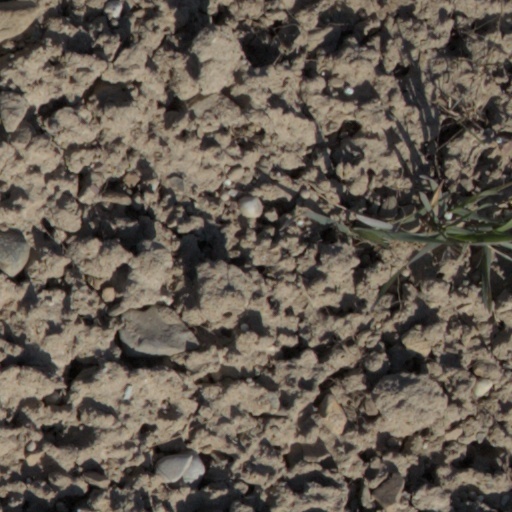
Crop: wheat